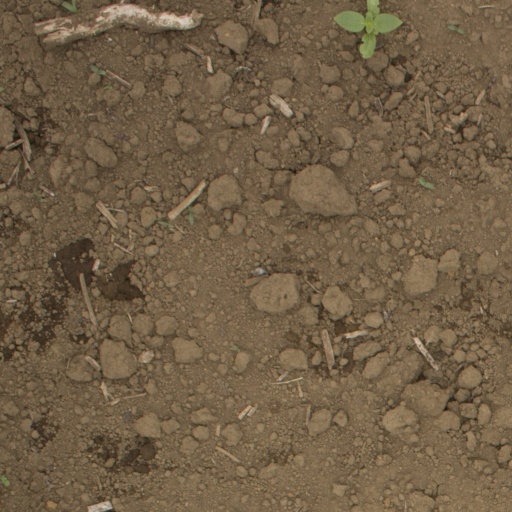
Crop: Jerusalem artichoke